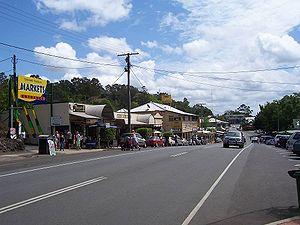
Eumundi est une localité située à 118 kilomètres au nord de Brisbane au Queensland en Australie en bordure de la Bruce Highway.
Josh Mann-Rea, né le 19 février 1981 à Narromine, est un joueur de rugby à XV international australien évoluant au poste de talonneur.